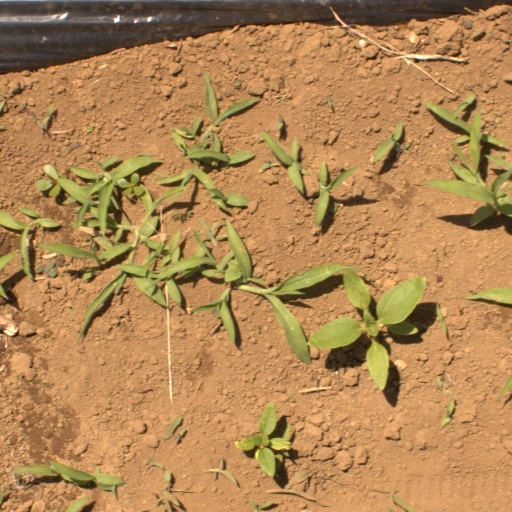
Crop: Jerusalem artichoke